Impeachment in Alaska

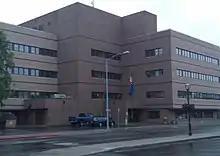
The building at the heart of the Sheffield impeachment effort, which for most of its history has served as the headquarters of the Fairbanks North Star Borough School District.

In 1985, Governor Bill Sheffield appeared before a grand jury that was investigating alleged favoritism and lack of proper due process in awarding a $9.1 million contract for the lease of office space in Fairbanks for use by state agencies. The grand jury's report did not indict Sheffield. However, the grand jury's report did opine that Sheffield was not fit to hold office, and urged the Senate to consider impeaching him for potential perjury before the grand jury. The grand jury report wound up being published in the news after members of the press were anonymously informed that they could find a copy of it in a garbage receptacle at the court building at which the grand jury deliberations had been held. After the report was published by the press, deliberations about an impeachment were initiated. Sheffield was a Democrat. Since the Republicans held a 11-9 majority over Democrats in the Senate, Republicans alone could impeach Sheffield by a hypothetical pure party-line vote.